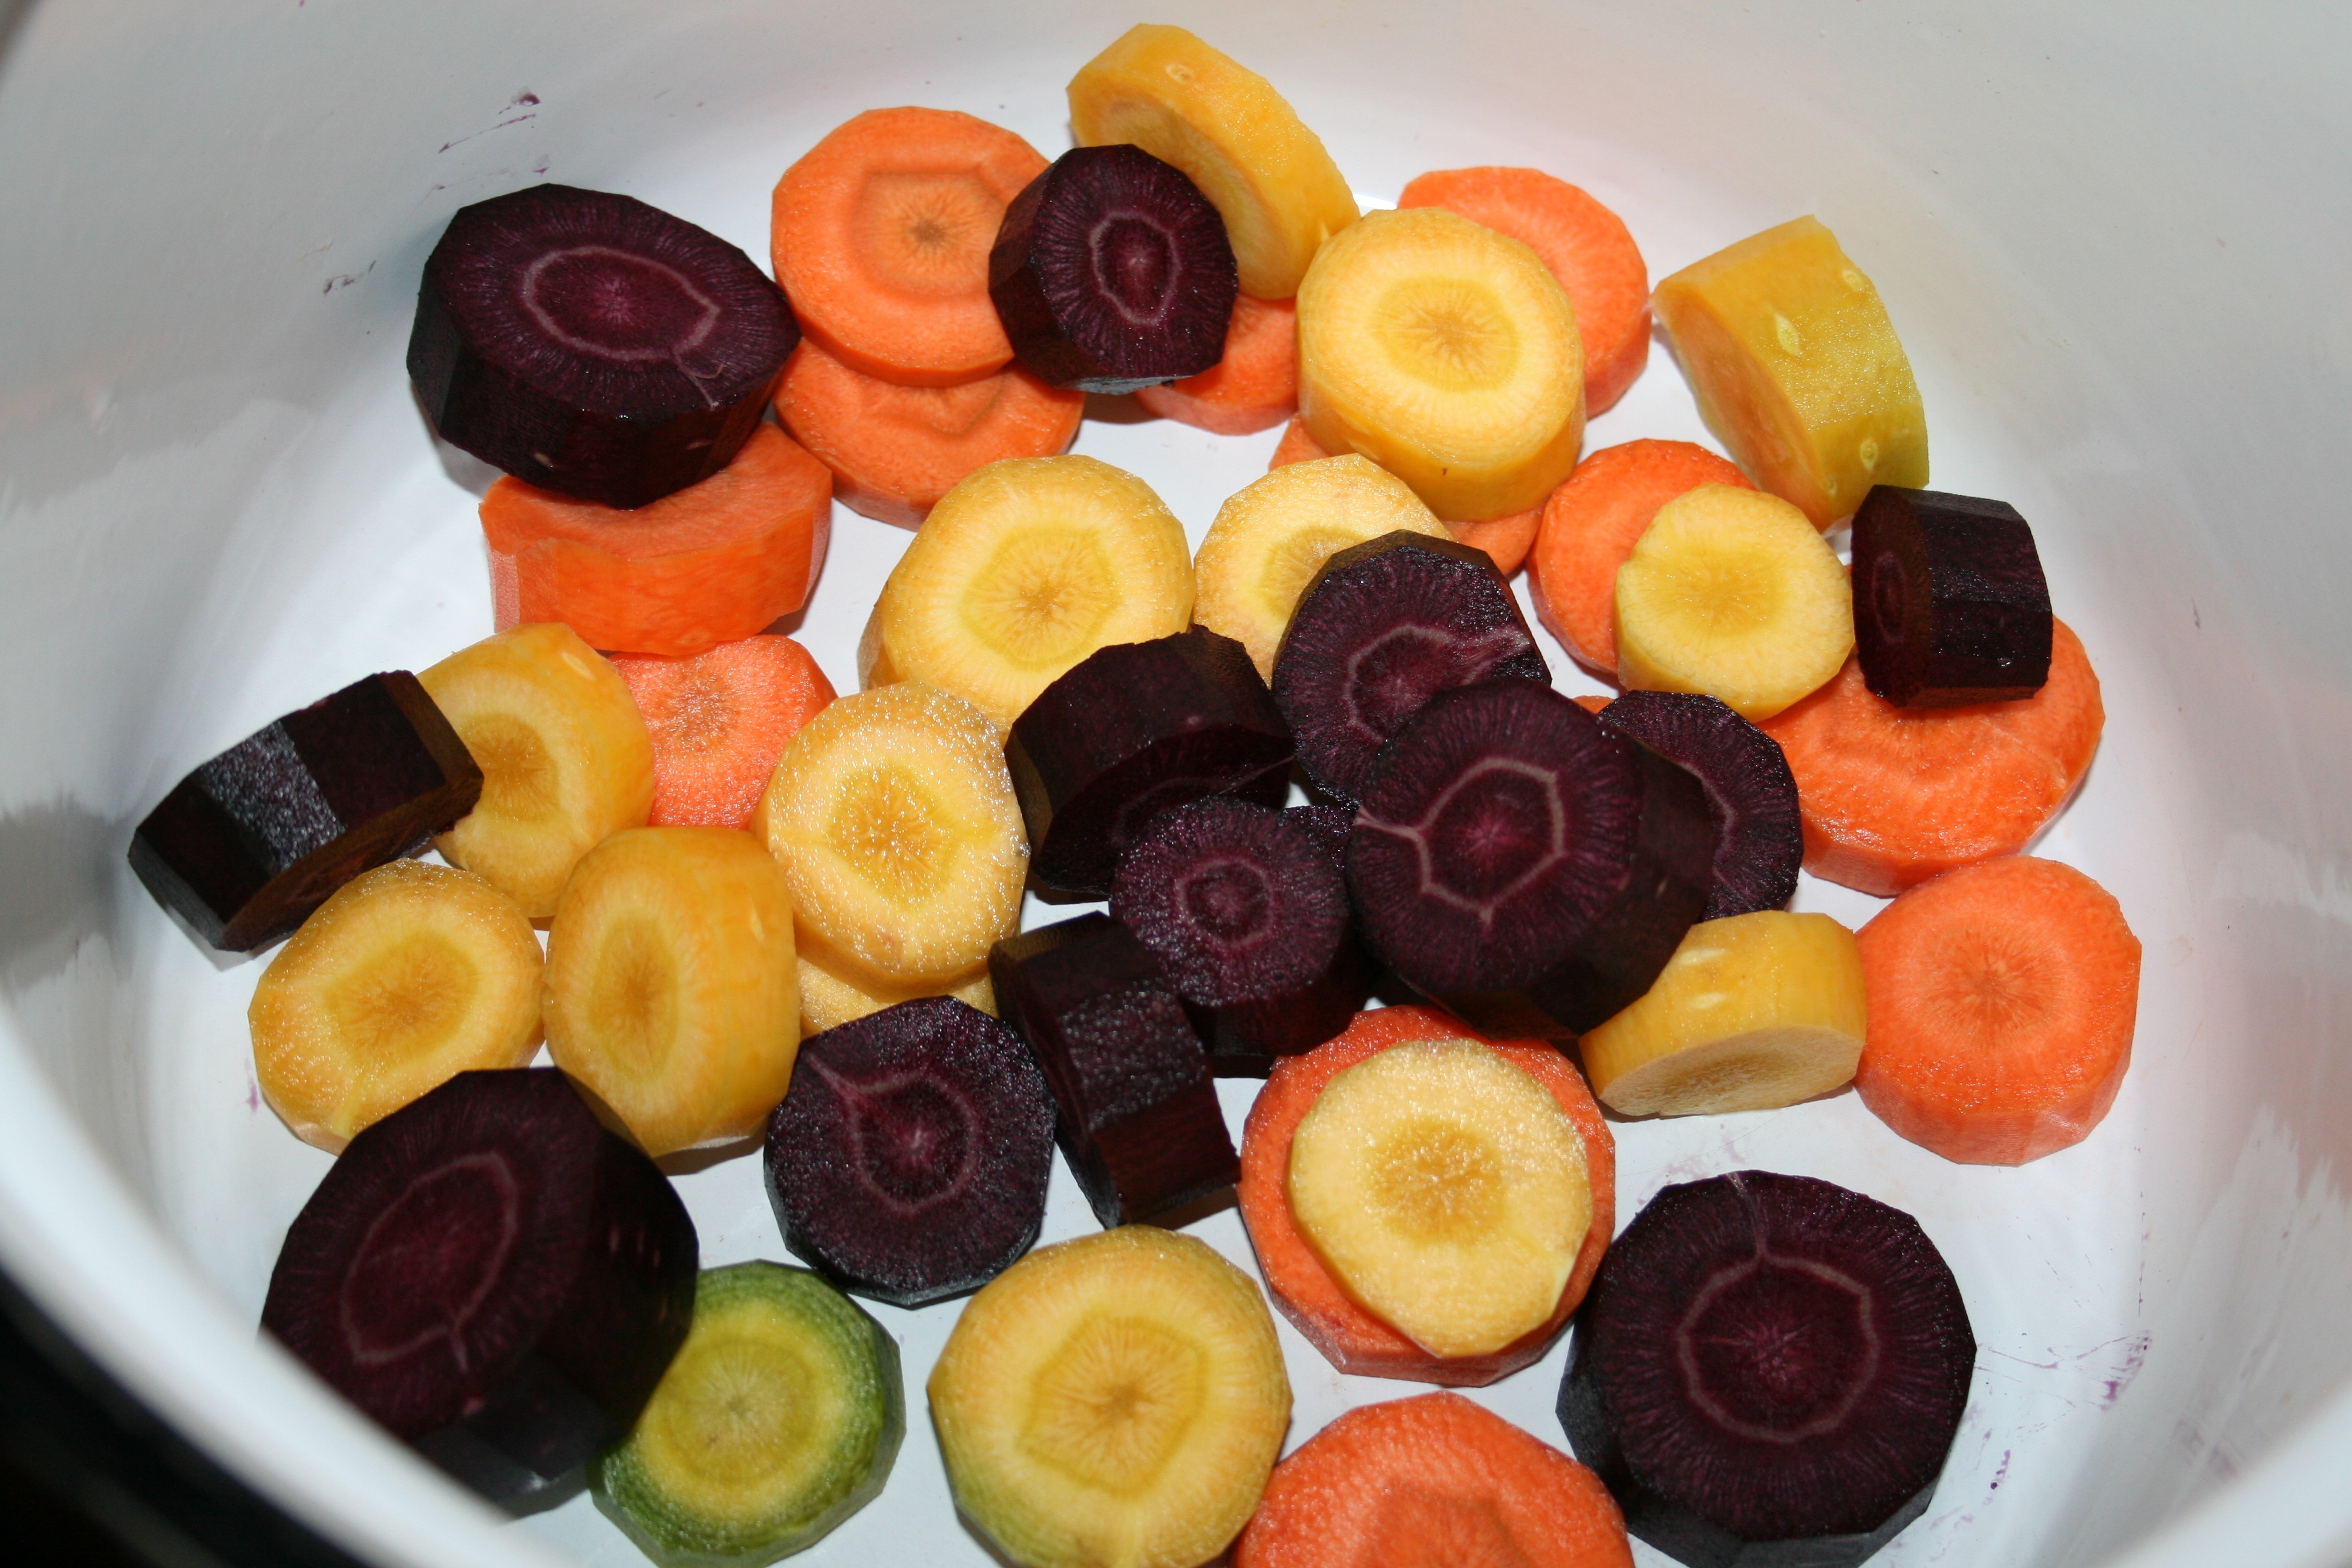
dish, meal, food, produce, kitchen, breakfast, dessert, cuisine, carrot, vegetables, sweetness, bio, dried fruit, home made, yellow carrot, purple carrot, hors d oeuvre